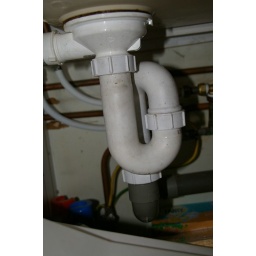
This is what it looked like to start with under the sink by the way (minus the shelf just under it).